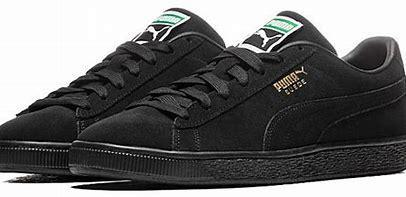
Brand: Puma
Model: Suede Classic